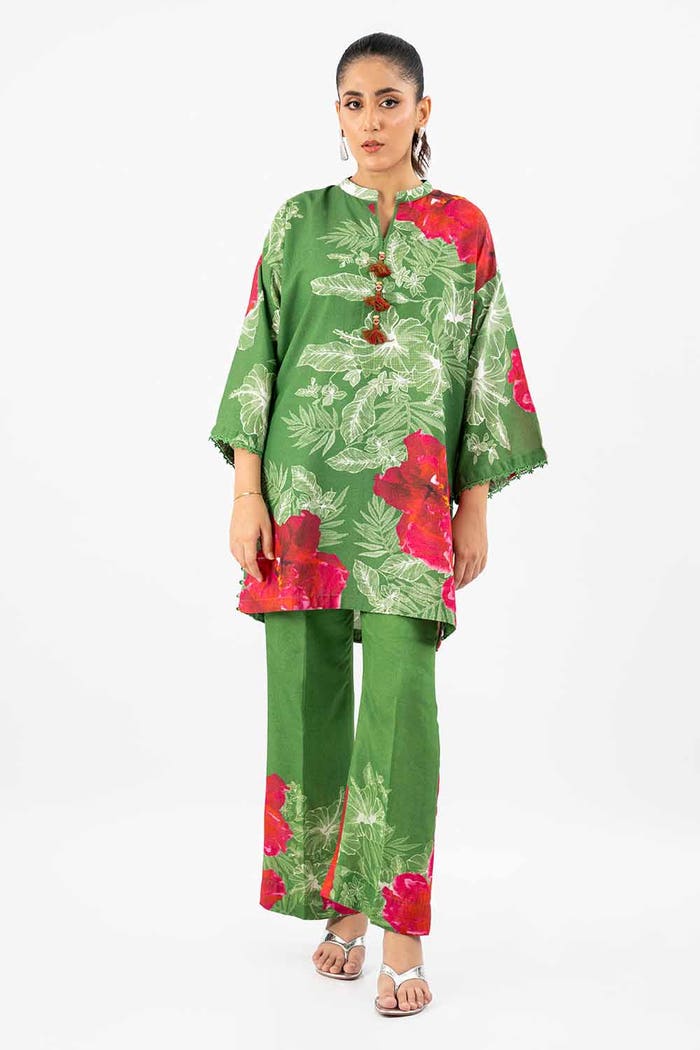
green multi floral print kurta pants